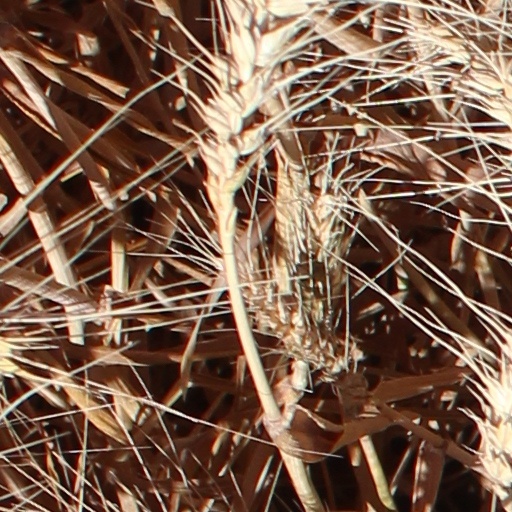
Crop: wheat